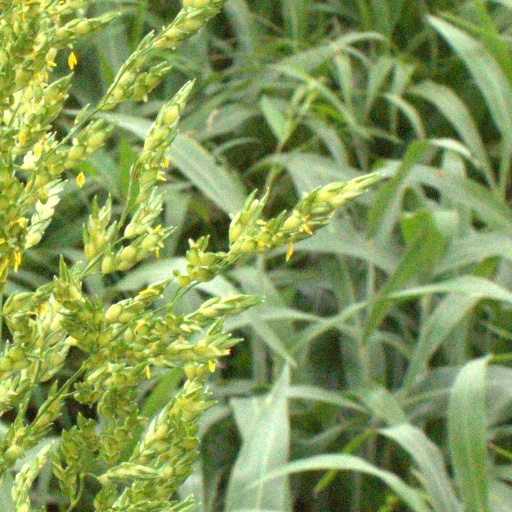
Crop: sorghum